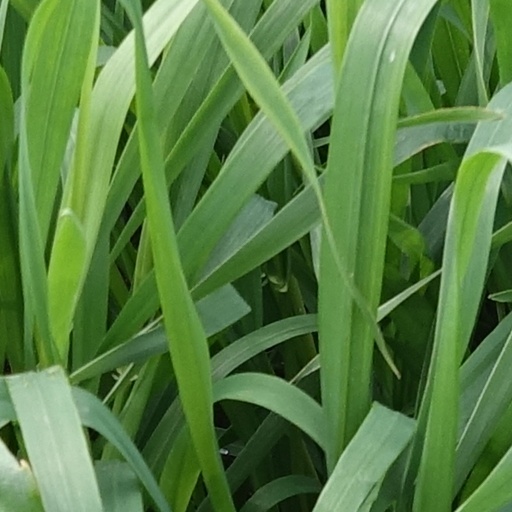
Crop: wheat